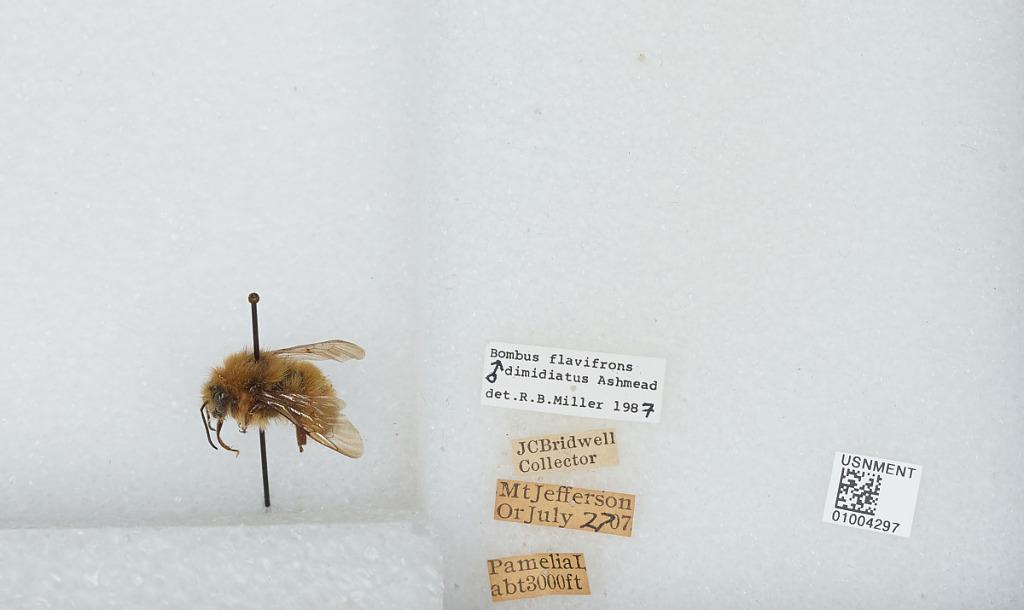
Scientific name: Bombus (Pyrobombus) flavifrons Cresson
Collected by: J. Bridwell
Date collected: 1907-7-27
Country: United States
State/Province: Oregon
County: Linn
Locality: Pamelia Lake, Mount Jefferson, Willamette National Forest
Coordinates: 44.6544, -121.845
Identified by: Miller, R. B.